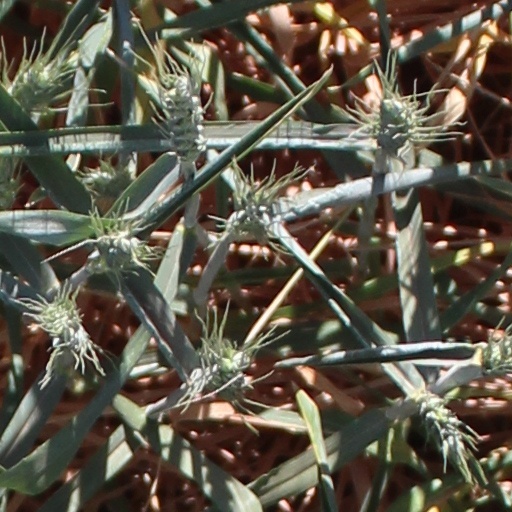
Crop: wheat